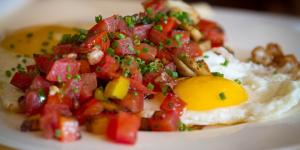
huevos a la ranchera